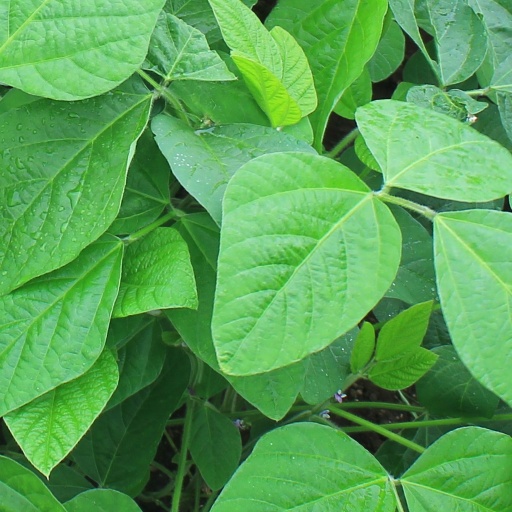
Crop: soybean